Wattay International Airport

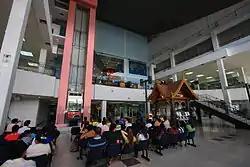
The interior of Wattay Airport in Vientiane

Wattay International Airport began operations in 1999. Using grant money from the Japanese government, the airport renovated its international terminal in 2005. The cargo terminal was built in 2011 by the Lao-Japan Airport Terminal Building Service with ₭9.6 billion of funding from the Bank of Japan.